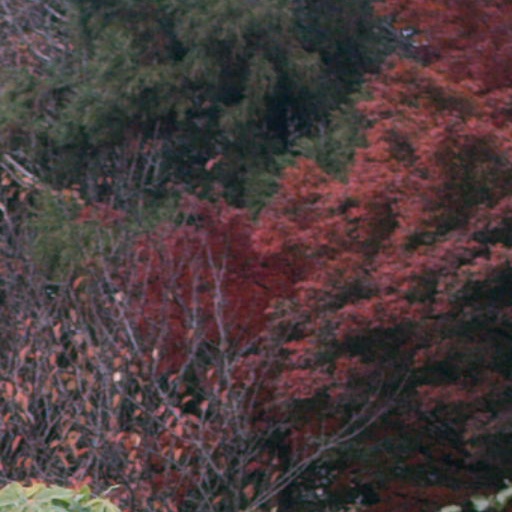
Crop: cassava